Music theory

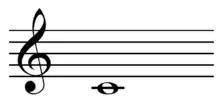
Middle C (261.626 Hz)File:Middle C.mid

Pitch is the lowness or highness of a tone, for example the difference between middle C and a higher C. The frequency of the sound waves producing a pitch can be measured precisely, but the perception of pitch is more complex because single notes from natural sources are usually a complex mix of many frequencies. Accordingly, theorists often describe pitch as a subjective sensation rather than an objective measurement of sound.